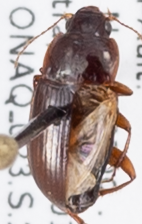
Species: Amara quenseli
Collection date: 2018-09-25
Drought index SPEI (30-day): -2.09
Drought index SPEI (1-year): -2.09
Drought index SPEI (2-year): -0.926